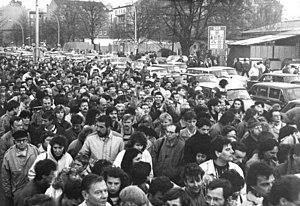
La chute du mur de Berlin a lieu dans la nuit du 9 novembre 1989 lorsque des Berlinois de l'Est, avertis par les médias ouest-allemands de la décision des autorités est-allemandes de ne plus soumettre le passage en Allemagne de l'Ouest à une autorisation préalable donnée au compte-gouttes, forcent sans violence l'ouverture des points de passage aménagés entre Berlin-Est et Berlin-Ouest. Les premières destructions physiques du Mur commencent cette nuit même. Les Berlinois de l'Est se répandent par milliers dans Berlin-Ouest dont l'accès leur a été interdit pendant près de trente ans, depuis l'édification du Mur dans la nuit du 12 au 13 août 1961, sauf à disposer d'autorisations très rares.